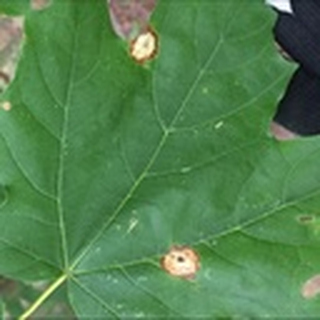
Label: cotton_target_spot